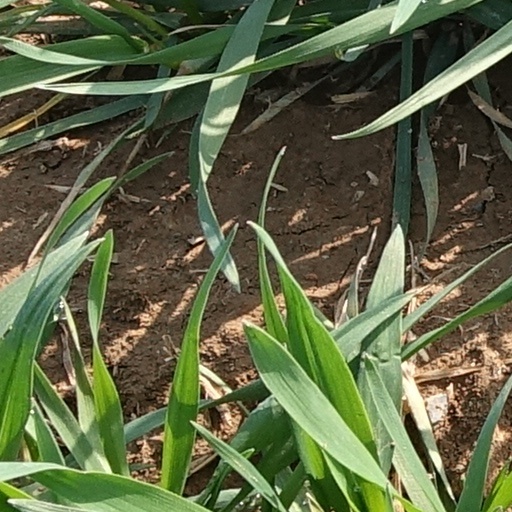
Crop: wheat